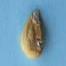
Maize quality: Bad